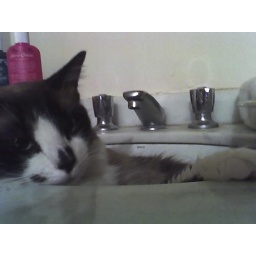
My cat in my sink